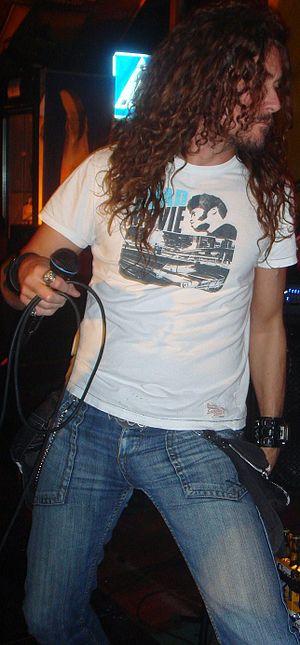
Mats Levén, né le 11 septembre 1964 à Mölndal, est un chanteur suédois. Il est notamment connu pour ses collaborations avec Yngwie Malmsteen, Therion, Candlemass ou Krux. Début 2010, il rejoint temporairement le groupe de metal progressif français Adagio à la suite du départ de Christian Palin. En juin 2012 il remplace Robert Lowe dans Candlemass.